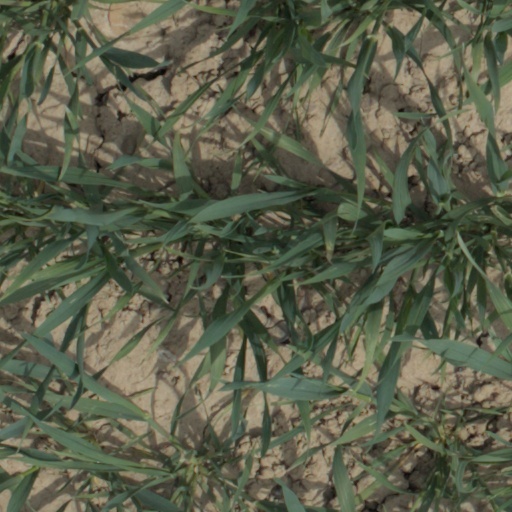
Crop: wheat